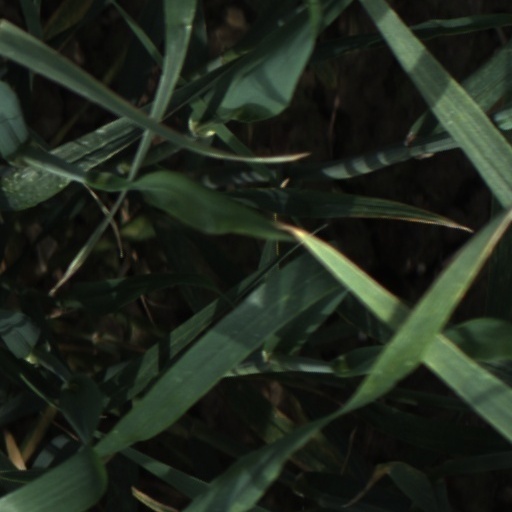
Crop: wheat